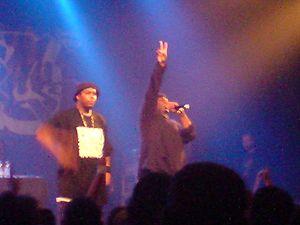
EPMD est un groupe de hip-hop américain, originaire de Brentwood, dans l'État de New York. Le nom du groupe est un acronyme pour Erick and Parrish Making Dollars, en référence à ses membres, les rappeurs Erick Sermon et Parrish Smith. Le groupe connait deux interruptions suivies d'une reformation : entre 1993 et 1997 et entre 1999 et 2006. Diamond J et DJ K La Boss étaient leurs DJs ; leur DJ actuel est DJ Scratch.